Illustrations of the Family of Psittacidae, or Parrots

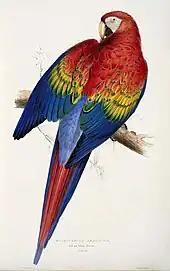
large red, yellow and blue parrot

Lear's illustrations were produced using lithography, in which artists copied their paintings onto a fine-textured limestone slab using a special waxy crayon. The block was then treated with nitric acid and gum arabic to etch away the parts of the stone not protected by the wax. The etched surface was wetted before adding an oil-based ink, which would be held only by the greasy crayon lines, and copies were printed from the stone. The printed plates were hand-coloured, mainly by young women.